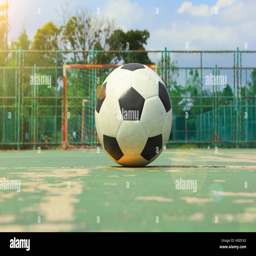
the ball on the middle of futsal court and futsal goal as the background with sun flare